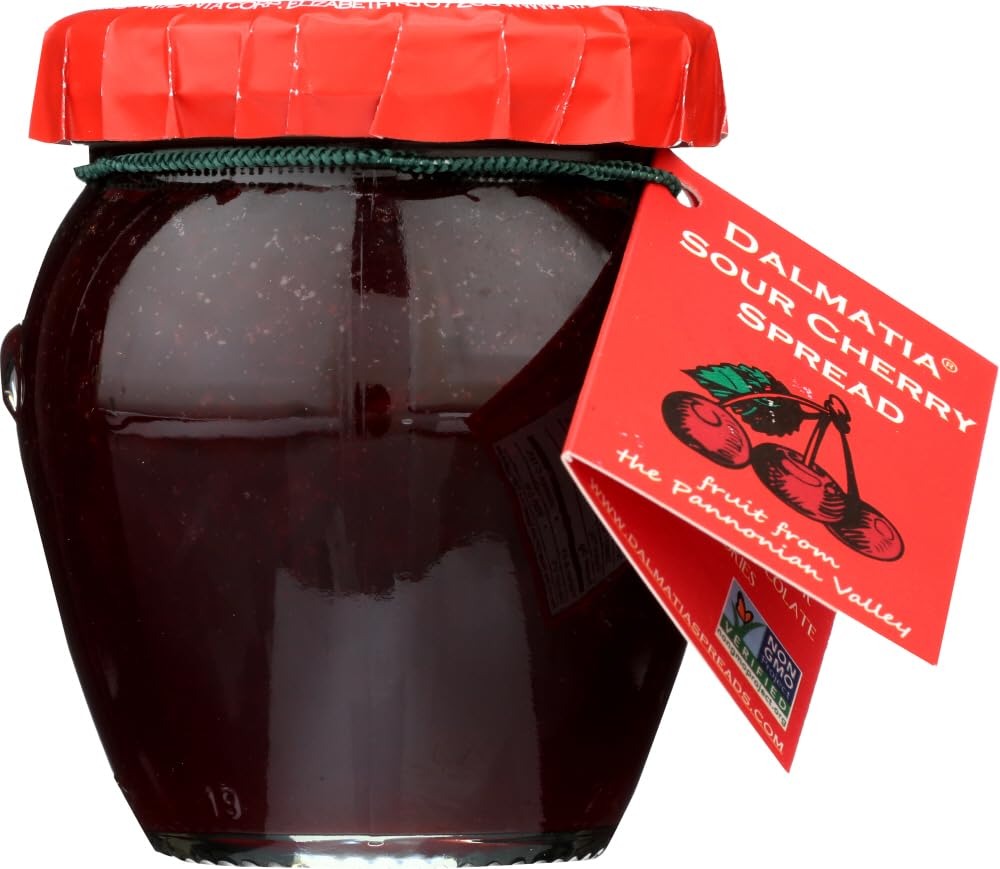
Item Name: Dalmatia (NOT A CASE) Spread Sour Cherry
Value: nan
Unit: None

Price: 9.7